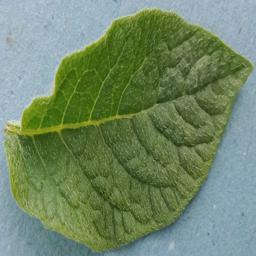
Etiqueta: Sana